Adventureland (Disney)

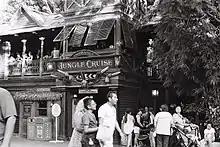
Jungle Cruise at Disneyland Kodak Tri-X 400 film

Indiana Jones Adventure opened in 1995 and gave the entire land a 1930s theme, which concurs with the setting created by the rustic boats of the Jungle Cruise and the voice character Albert Awol who plays big band music from the 1930s. In 1999, the Swiss Family Treehouse was transformed into Tarzan's Treehouse, when then became Adventureland Treehouse in 2023. In 2008, Adventureland presented the Indiana Jones Summer of Hidden Mysteries event.